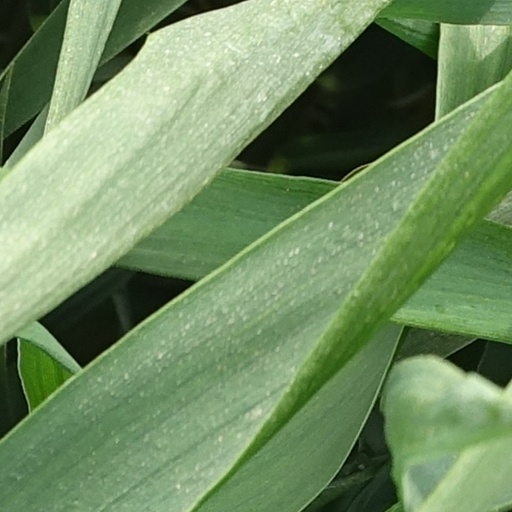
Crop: wheat